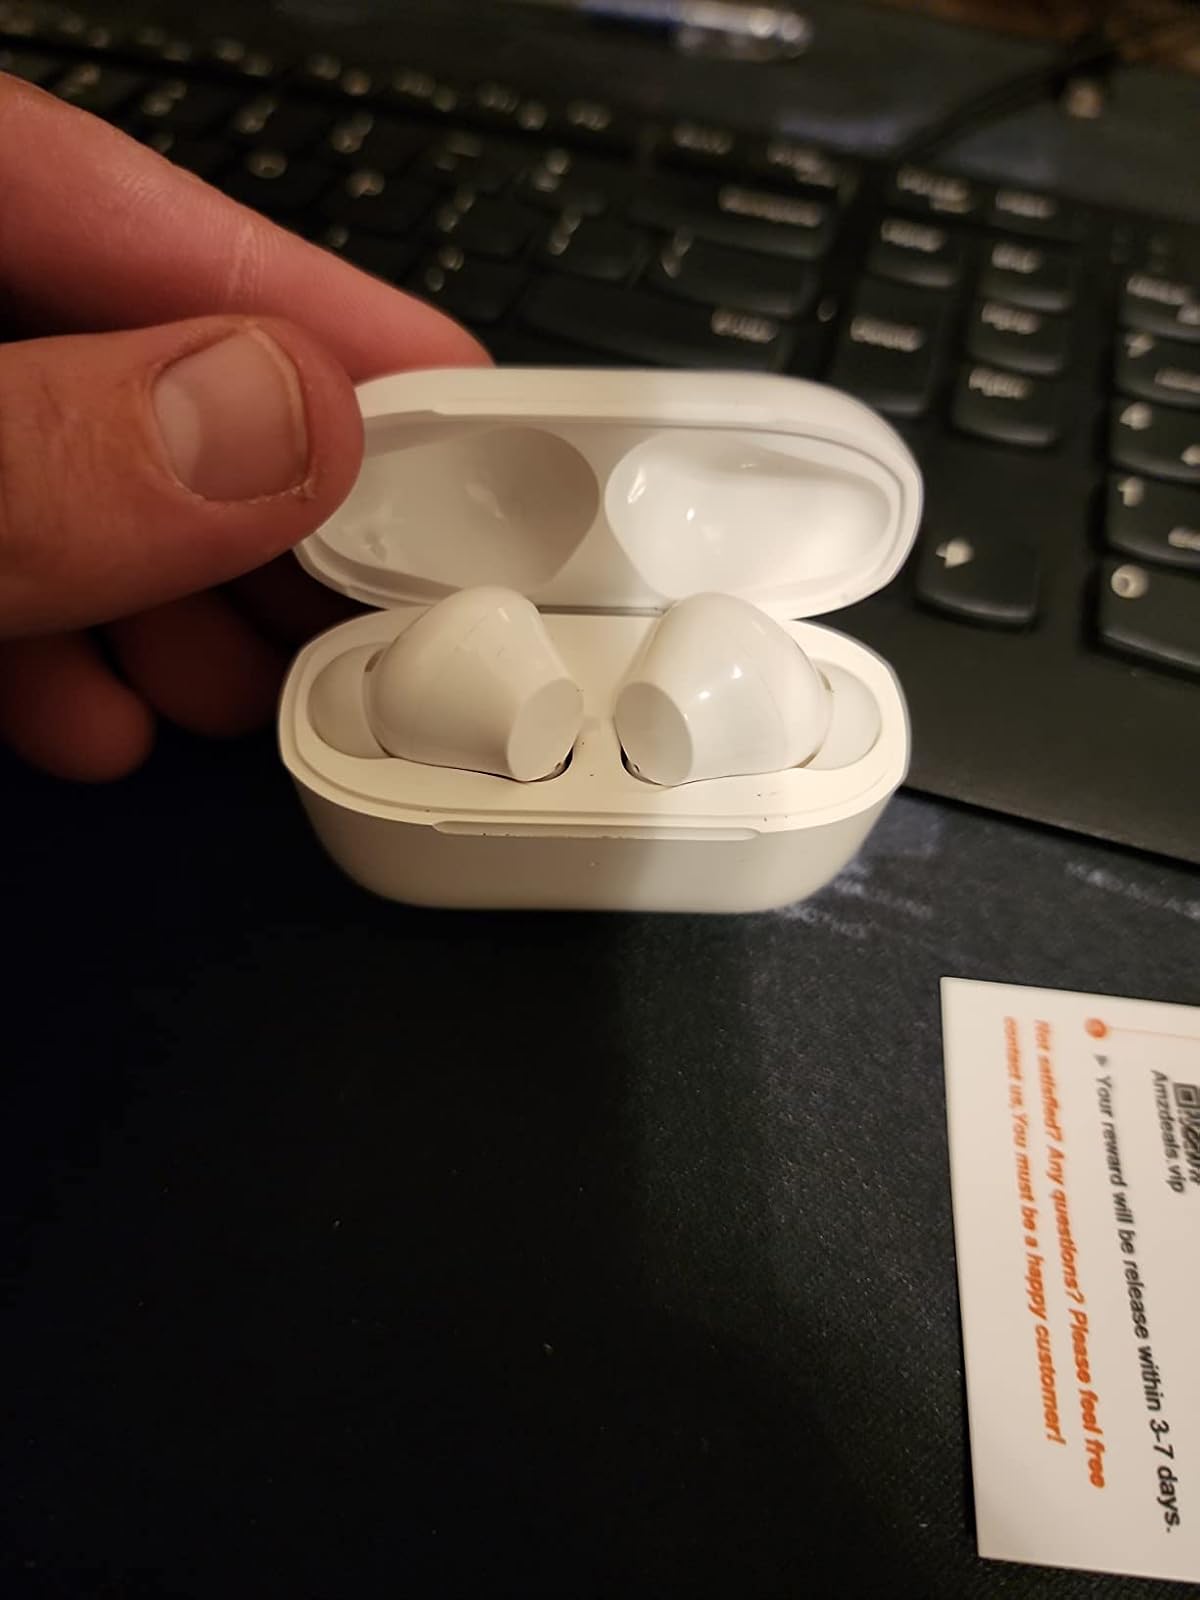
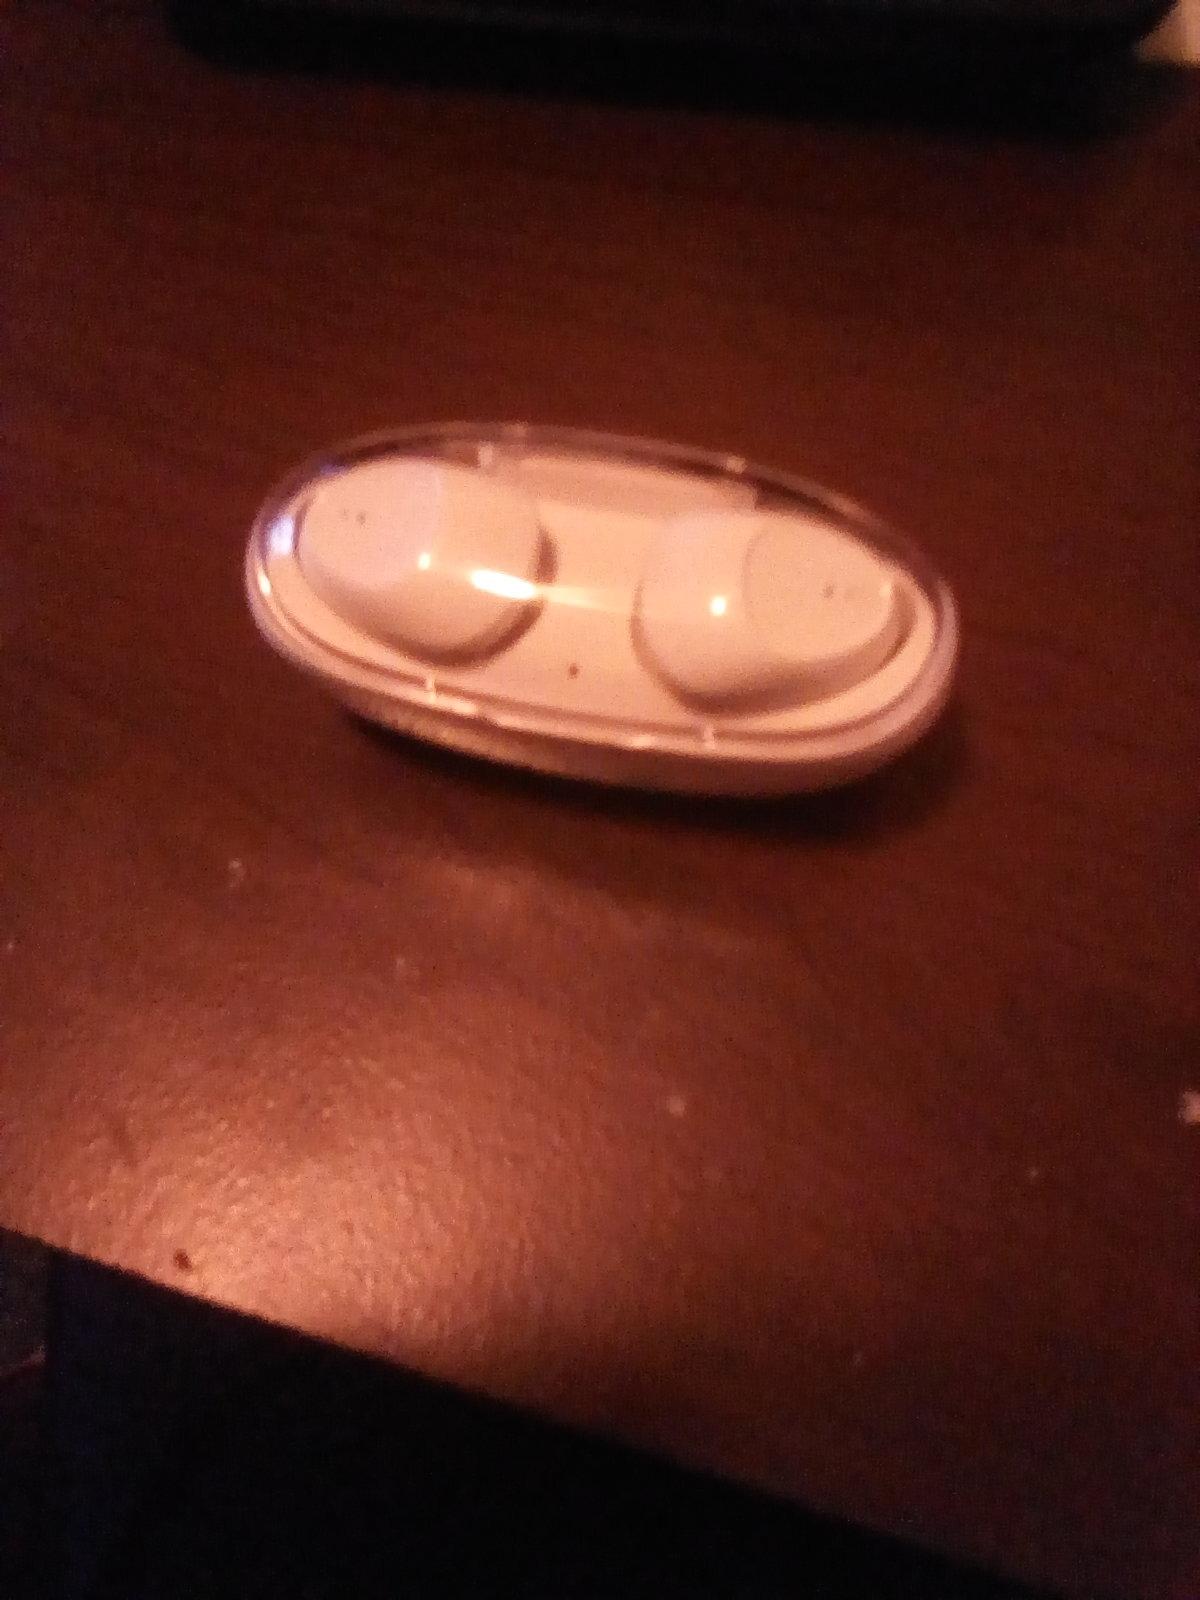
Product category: earbuds
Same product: no